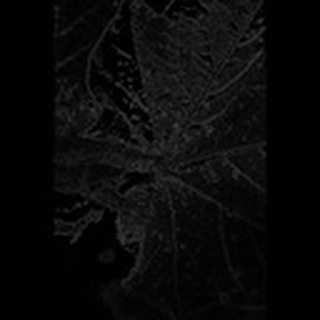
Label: cotton_aphids